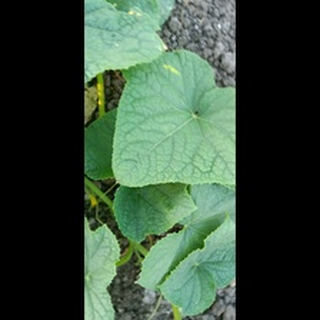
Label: healthy_cucumber